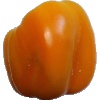
Label: Pepper Yellow 1